ANAS Central Library of Science

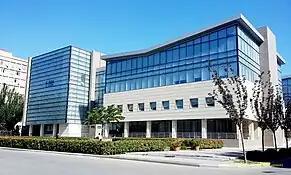
Central Library Building of Azerbaijan National Academy of Sciences

After the biggest Library in Transcaucasia was shut down for some years in 1920, Baku needed a new library. In November 1923, the ANAS Central Library of Science began as the office of bibliography of the Azerbaijan Society of Research and Investigation (Azərbaycanı Tədqiq və Tətəbbö Cəmiyyəti) or ATTC. It was supported by individuals including Nariman Narimanov, Abdurrahim bey Hagverdiyev, Taghi Shahbazi, and Hanafi Zeynalli. The founding director was Alexander Vasilyevich Baqriyin.